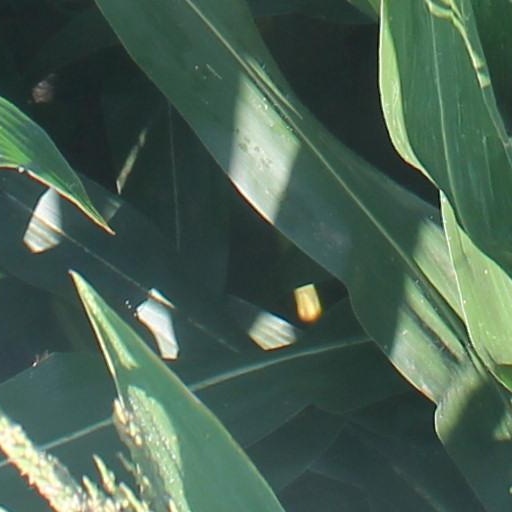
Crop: maize; corn